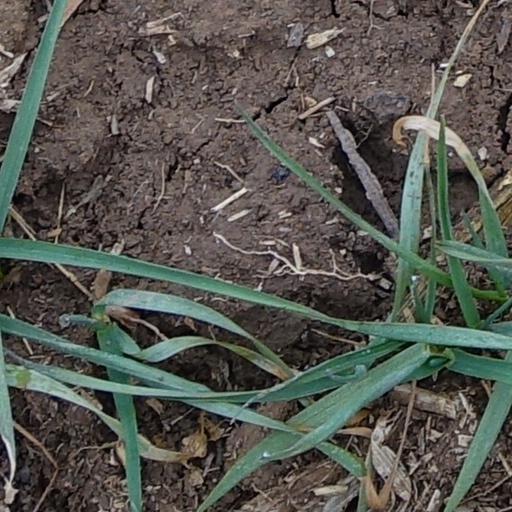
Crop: wheat